Rob Paparozzi

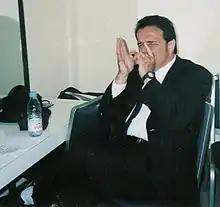
Rob Paparozzi with The Original Blues Brothers Band in Monaco

Robert Steven "Rob" Paparozzi (born October 14, 1952) is an American Grammy-nominated harmonica player and vocalist from New Jersey.